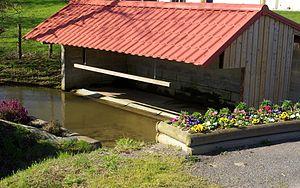
Lavoir au lieu-dit ""la Gomondière"", commune de La-Lande-Patry, Orne."
La Lande-Patry est une commune française, située dans le département de l'Orne en région Normandie, peuplée de 1 791 habitants.
La Vère est une rivière française de Normandie, dans le département de Orne, affluent droit du Noireau et sous-affluent du fleuve l'Orne.